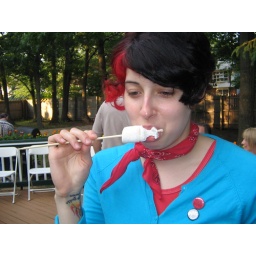
Her car was repeatedly hit by a van full of mexicans